Sport in Cardiff

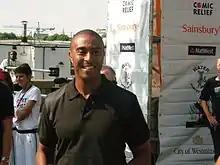

The Cardiff Blues—one of Wales' four professional, regional, rugby union teams—compete in the Pro14 (this league has included teams from the Celtic nations of Ireland, Scotland and Wales from its inception, and added teams from Italy in 2010 and from South Africa in 2017), the European Heineken Cup and the Anglo-Welsh LV= Cup, which they won in the 2008–09 season. The region played their home games at Cardiff Arms Park from their formation in 2003 until the end of the 2008–09 season, although some of their bigger games have been played at the Millennium Stadium. Cardiff Blues' moved to the Cardiff City Stadium, which they shared with Cardiff City F.C. In 2012 the club returned to playing their home matches at Cardiff Arms Park.